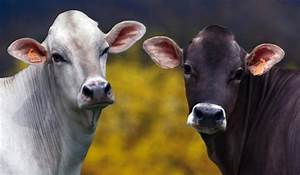
Label: mucca